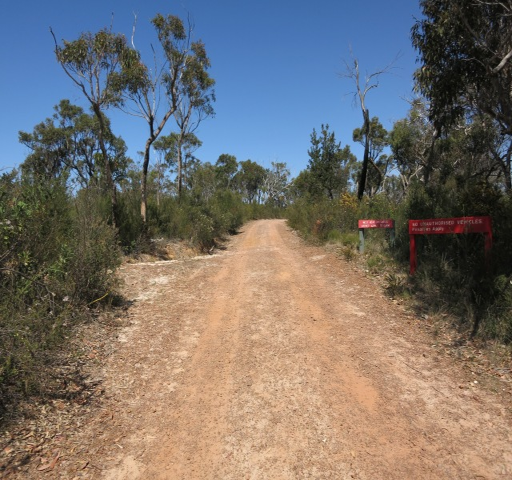
dirt road to the middle of nowhere